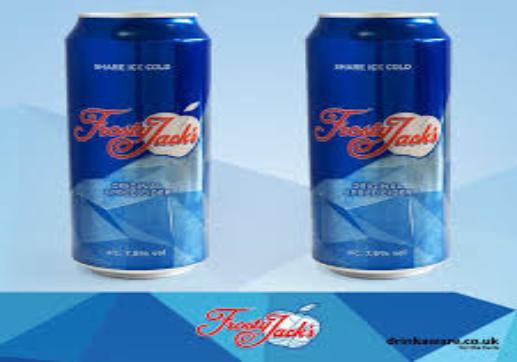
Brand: Frosty Jack Cider
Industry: Food